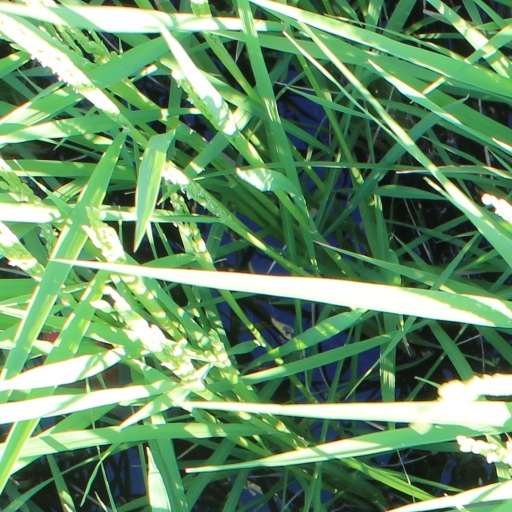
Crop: rice